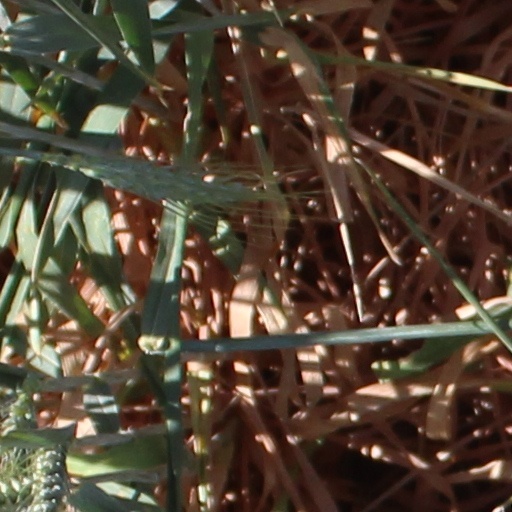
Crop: wheat